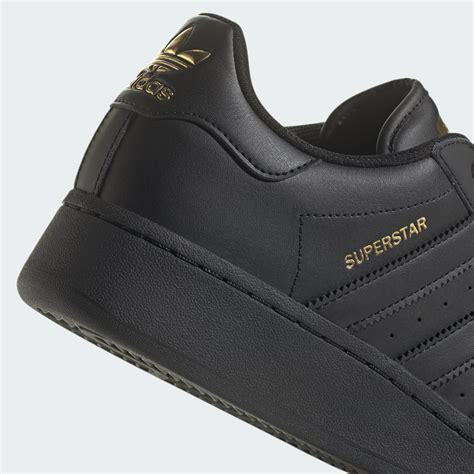
Brand: Adidas
Model: Superstar XLG